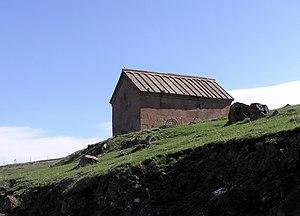
Église située sur les rives du Lac Saghamo
Le lac Saghamo est un lac géorgien situé sur le Haut-plateau arménien, dans la province de Samtskhè-Djavakhétie. Situé à 1 996 mètres au-dessus du niveau de la mer, il est peu profond, au maximum 2,3 mètres. Le lac est alimenté par la rivière Koura, des précipitations et d’autres.